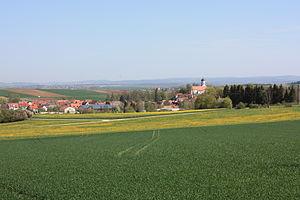
Hohenaltheim est une commune de Bavière, située dans l'arrondissement de Danube-Ries, dans le district de Souabe.